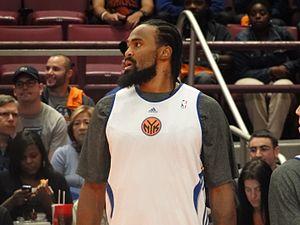
Ronny Turiaf, né le 13 janvier 1983 à Fort-de-France en Martinique, est un ancien joueur français de basket-ball, évoluant au poste d'intérieur. Il obtient un titre de champion de la National Basketball Association avec le Heat de Miami lors de la saison 2011-2012.
La Martinique, en Créole martiniquais : Matinik, ou Matnik, appelée Madinina par les indigènes de l’île, et également surnommée « l’île aux fleurs », est une île située dans les Caraïbes, et plus précisément dans l'Archipel des Petites Antilles. C’est une région insulaire française et un Département français, elle est administrée dans le cadre d'une Collectivité territoriale unique dirigée par l'assemblée de Martinique. C'est également une région ultrapériphérique de l'Union européenne. Elle est aussi membre associé de l’Organisation des États de la Caraïbe orientale, de l’Association des États de la Caraïbe et de la Commission économique pour l'Amérique latine et les Caraïbes.